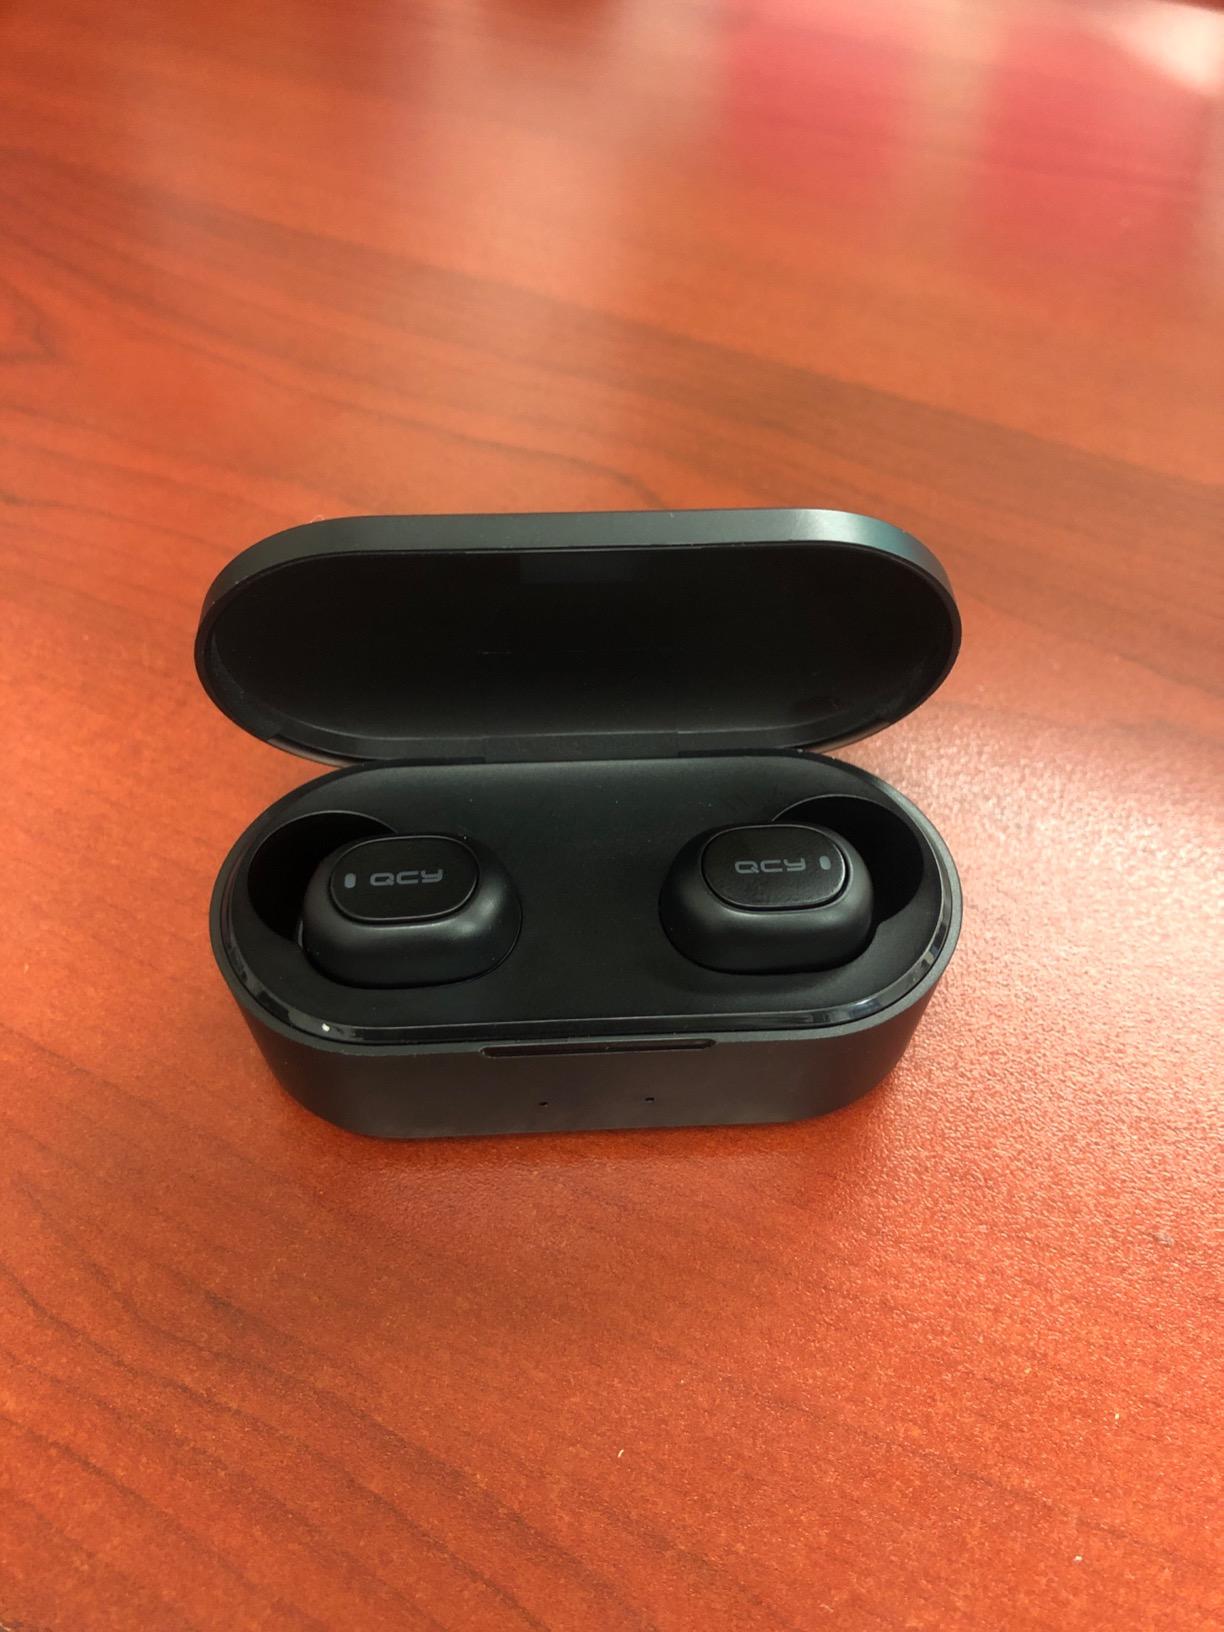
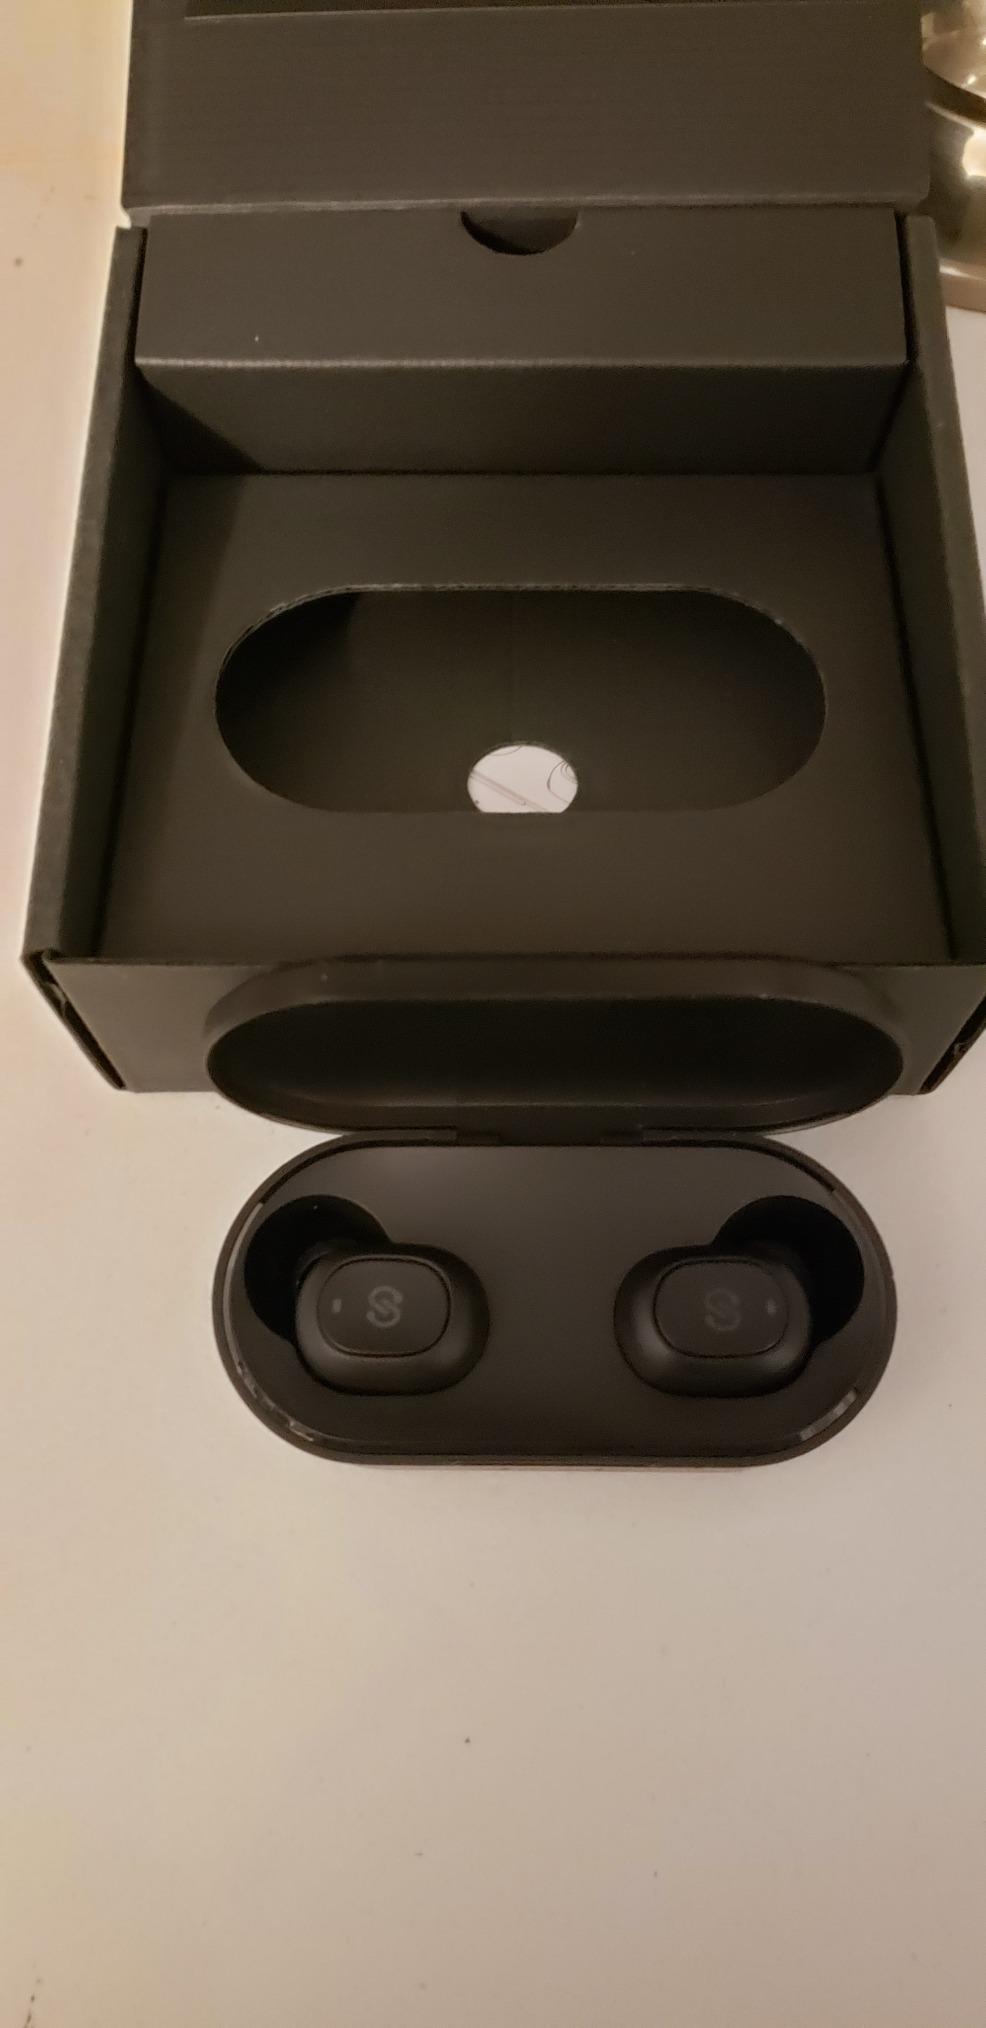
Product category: earbuds
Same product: no